Susie Essman

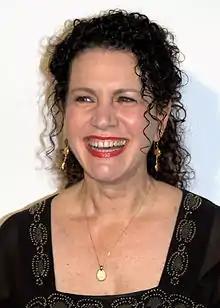
Essman at the 2009 Tribeca Film Festival premiere of "Whatever Works"

Susan Essman (born May 31, 1955) is an American comedian, actress, producer and writer. She is best known for her role as Susie Greene on "Curb Your Enthusiasm" (2000–2024), as the voice of Mittens in "Bolt" (2008), and as Bobbi Wexler on "Broad City" (2009–2011).